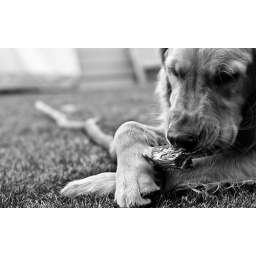
Dog in black and white